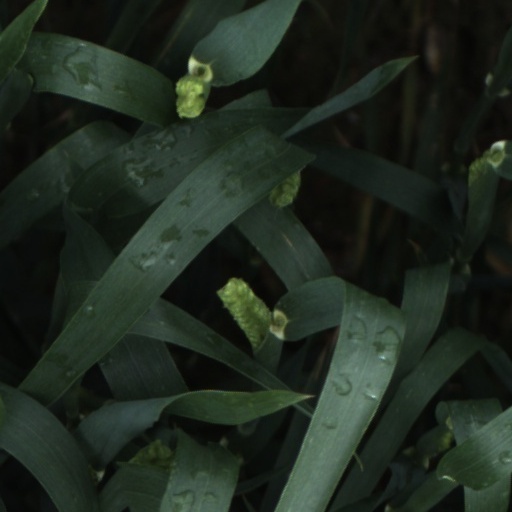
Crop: wheat